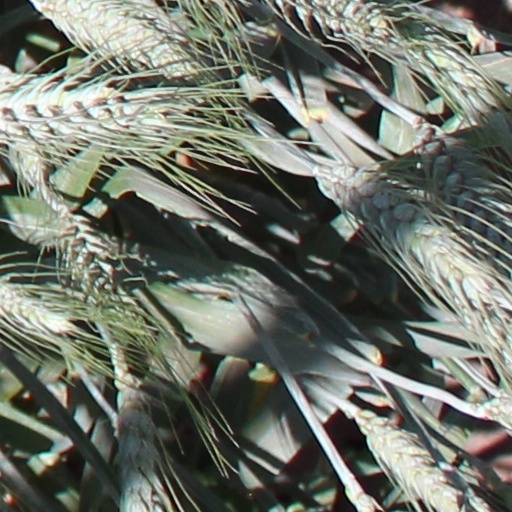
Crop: wheat